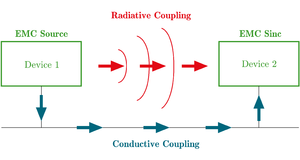
Modes de couplages électromagnétiques entre deux objets
La compatibilité électromagnétique ou CEM est l'aptitude d'un appareil ou d'un système électrique, ou électronique, à fonctionner dans son environnement électromagnétique de façon satisfaisante, sans produire lui-même des perturbations électromagnétiques gênantes pour tout ce qui se trouve dans cet environnement.